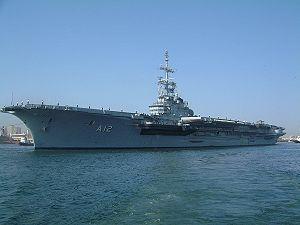
La Marine brésilienne est la branche navale des forces armées brésiliennes. Avec 48 000 hommes et femmes, elle met en œuvre en 2007 environ 90 bateaux. La marine brésilienne dispose d'une force aéronavale qui est constituée de 1 150 personnes, organisée jusqu'en 2018 autour du NAe São Paulo, et utilisant des Douglas A-4 Skyhawk. Elle dispose également d'un corps de Marines d'environ 24 000 combattants. Son budget de 3,6 milliards de réaux en 2008 est le plus important des trois armes de ce pays.
Voici la liste des porte-avions, porte-aéronefs et porte-hélicoptères construits dans le monde et classés par pays.